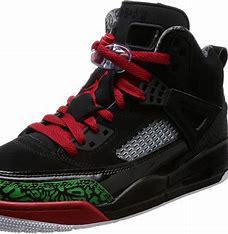
Brand: Jordan
Model: Spizike